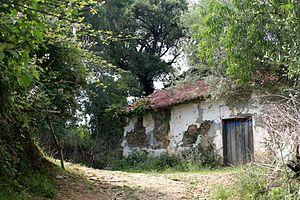
Maison de Mohamed Ben Fiala à Djemaa Beni Habibi.